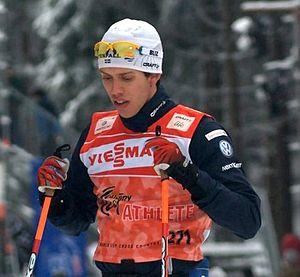
Marcus Hellner, né le 25 novembre 1985 à Lerdala, est un fondeur suédois qui a commencé sa carrière en 2003. Il est l'un des meilleurs fondeurs suédois de l'histoire. Il a remporté deux titres olympiques en 2010 et un troisième en 2014 ainsi que sept médailles aux Championnats du monde dont un titre en sprint en 2011 devant Petter Northug. En Coupe du monde, il compte 16 podiums dont deux victoires individuelles et une victoire collective. Par ailleurs, il a été second du Tour de ski en 2012 derrière Dario Cologna. Lors de l'édition 2013, il remporte la dernière étape et se classe 5ᵉ au général.